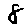
Label: 8